STS-127

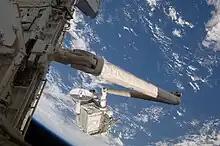
ICC handoff by shuttle's robotic arm

The installation of the Integrated Cargo Carrier-Vertical Light Deployable (ICC-VLD) on the port side of the station was successfully completed with the use of both the shuttle and station robotic arms. The cargo pallet, containing spares and fresh batteries for the station, was lifted out of the shuttle bay by the shuttle arm and handed off to the station's Canadarm2, which maneuvered it to its position. The pallet's contents will be set up in upcoming EVAs. A malfunction in a new toilet in the Destiny laboratory caused the crew to use the one in the Russian segment while attempts were made to identify the fault. Meanwhile, the shuttle was cleared for reentry.